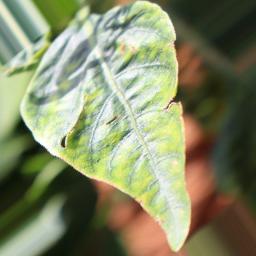
Label: nutritional